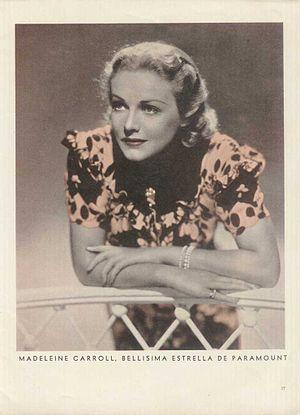
Madeleine Carroll était une actrice anglaise très populaire dans les années 1930 et 1940.